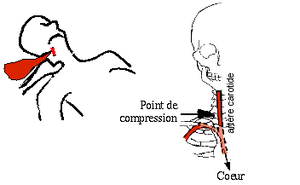
Les points de compression sont des techniques d'arrêt des hémorragies à distance. Ils consistent à comprimer l'artère amenant le sang à la blessure contre un os.